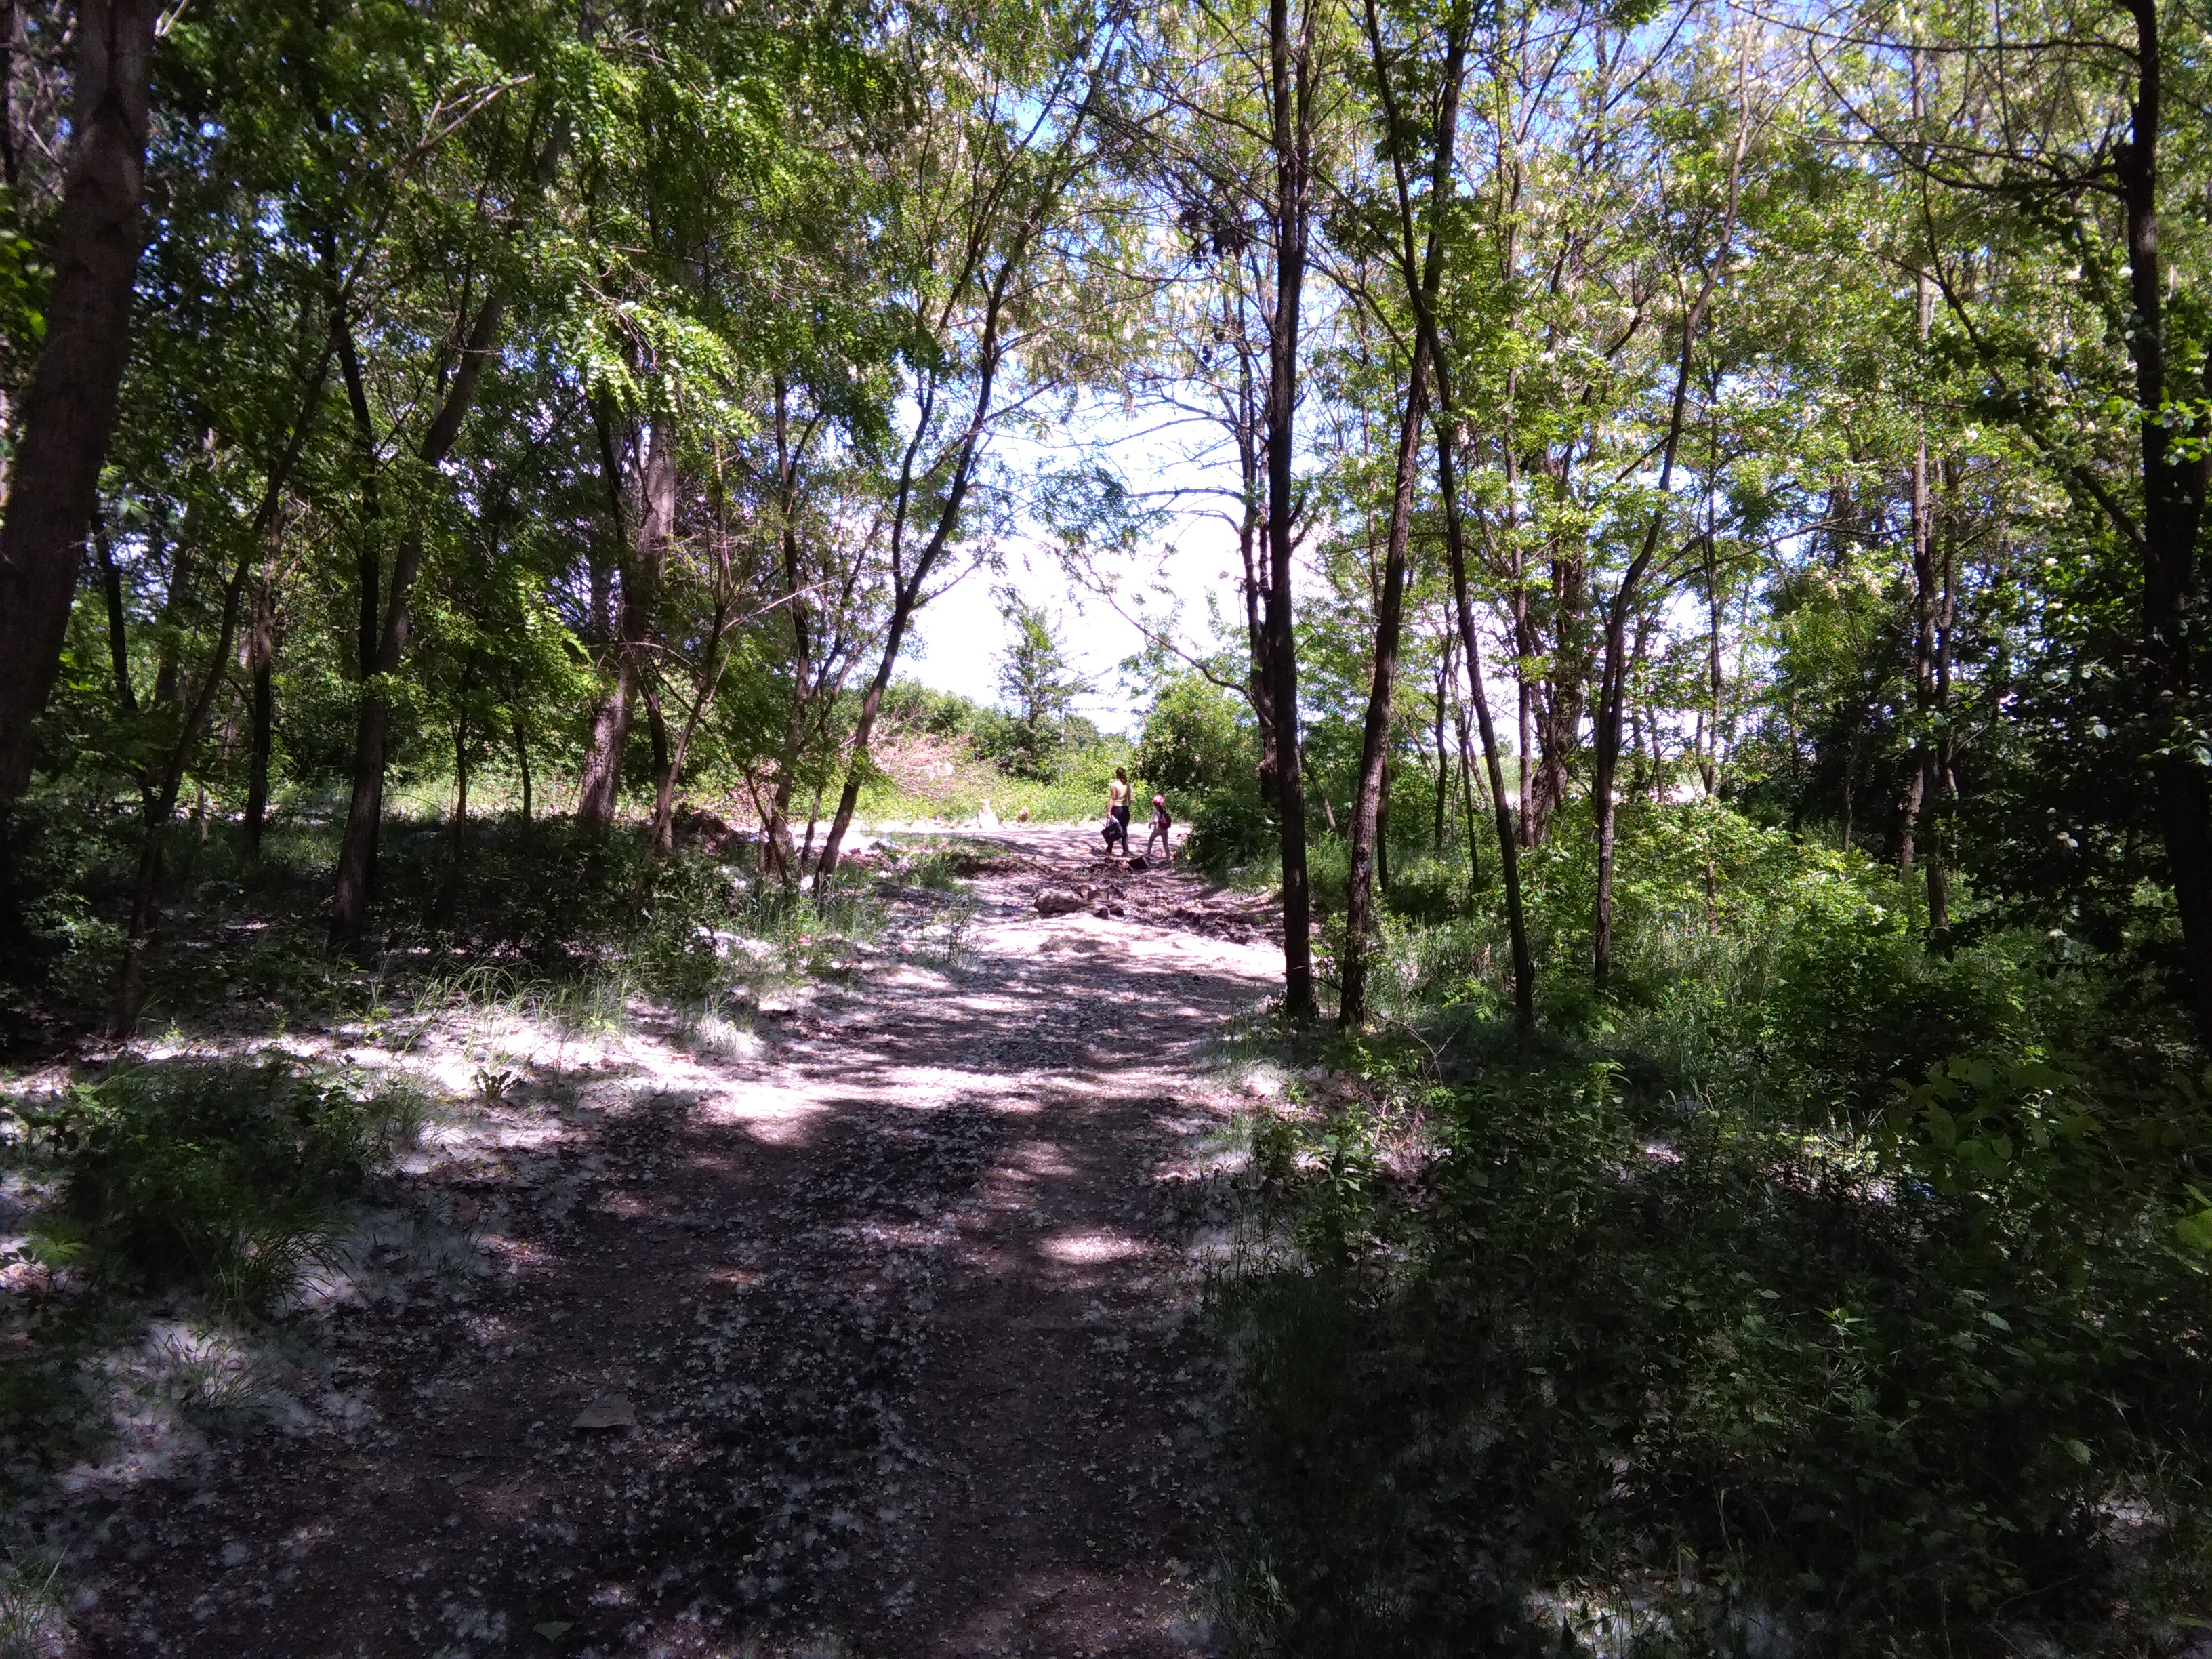
sky, river, road, clouds, nature, tree, trail, natural environment, forest, woodland, nature reserve, natural landscape, vegetation, wilderness, biome, Northern hardwood forest, jungle, tropical and subtropical coniferous forests, temperate broadleaf and mixed forest, valdivian temperate rain forest, state park, old growth forest, ecoregion, woody plant, plant community, grove, sunlight, plant, temperate coniferous forest, path, spruce fir forest, rainforest, grass, landscape, thoroughfare, land lot, wildlife, riparian forest, national park, nonbuilding structure